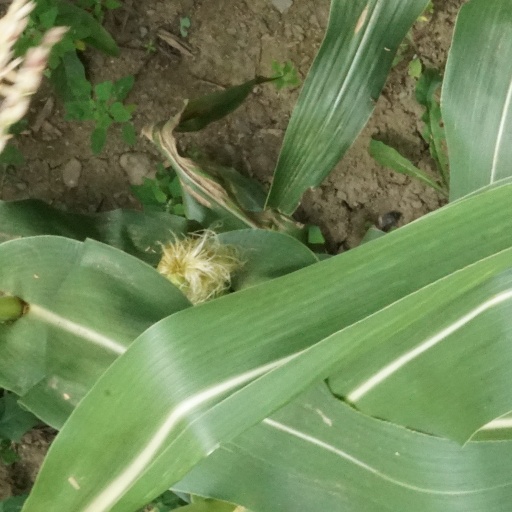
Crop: maize; corn